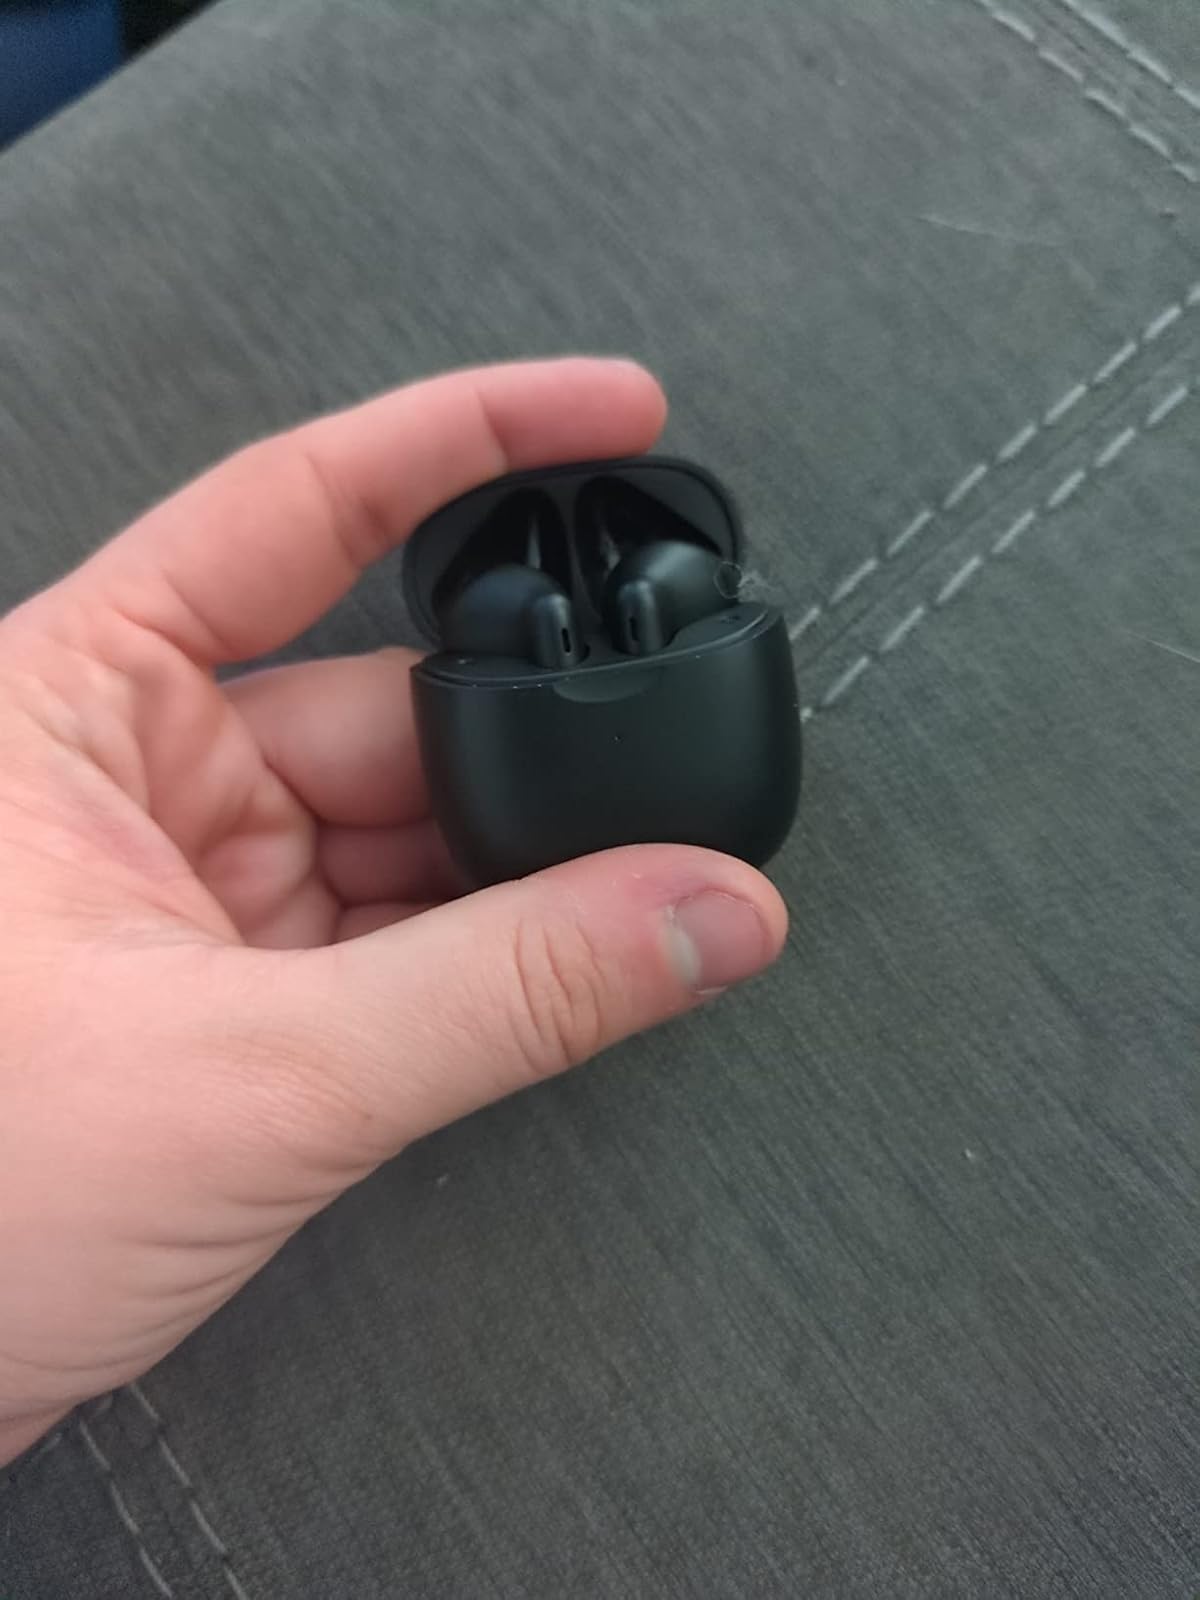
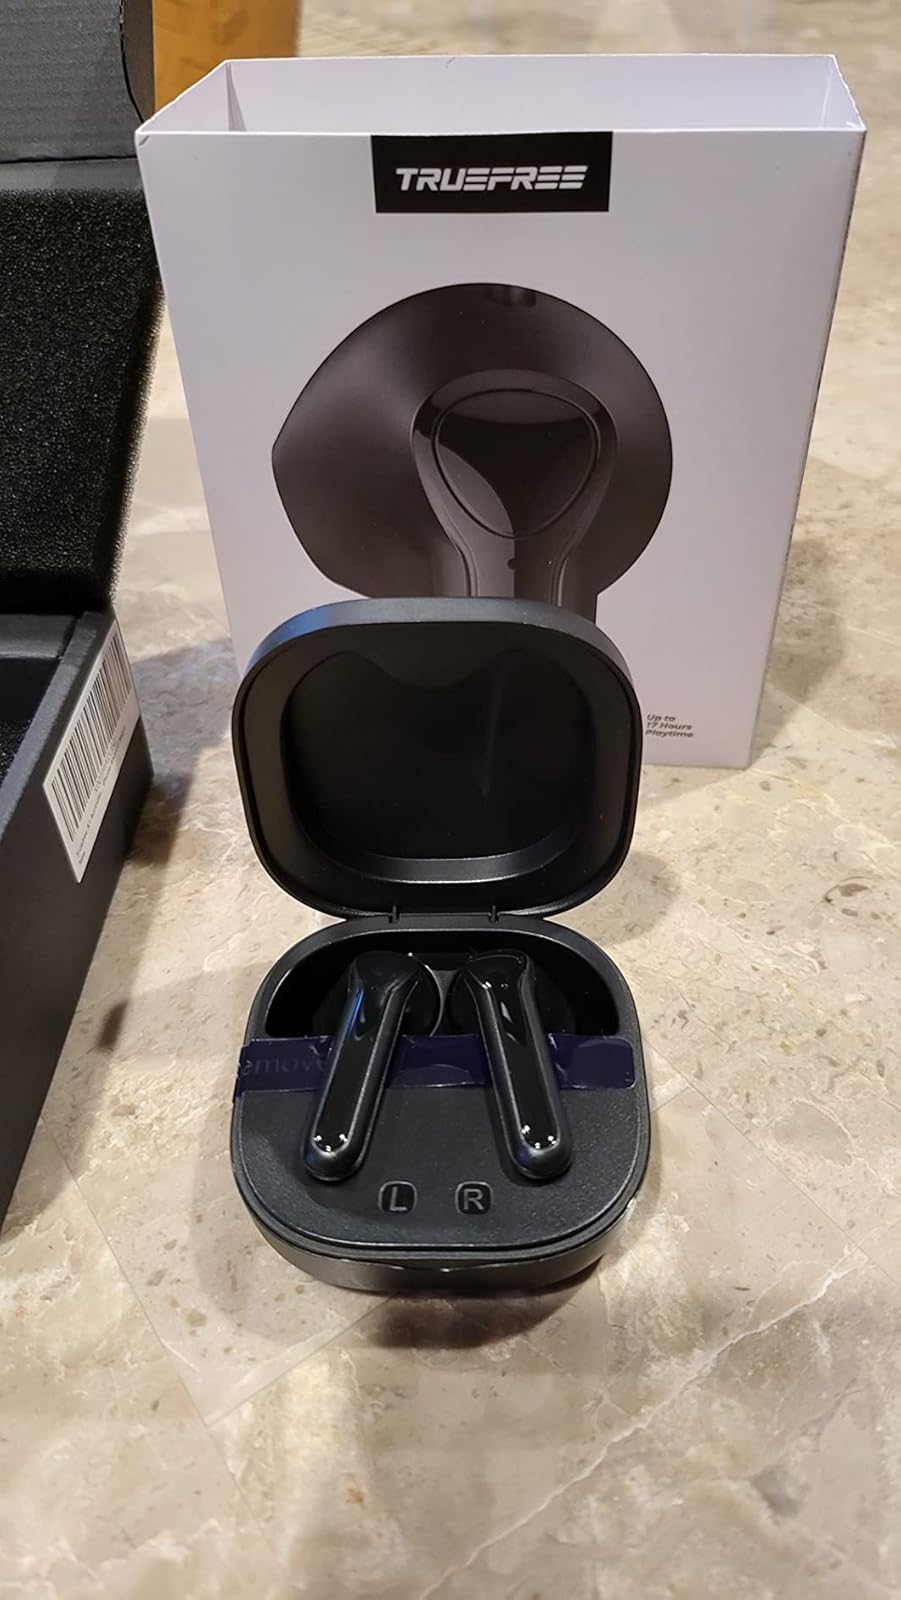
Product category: earbuds
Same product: no